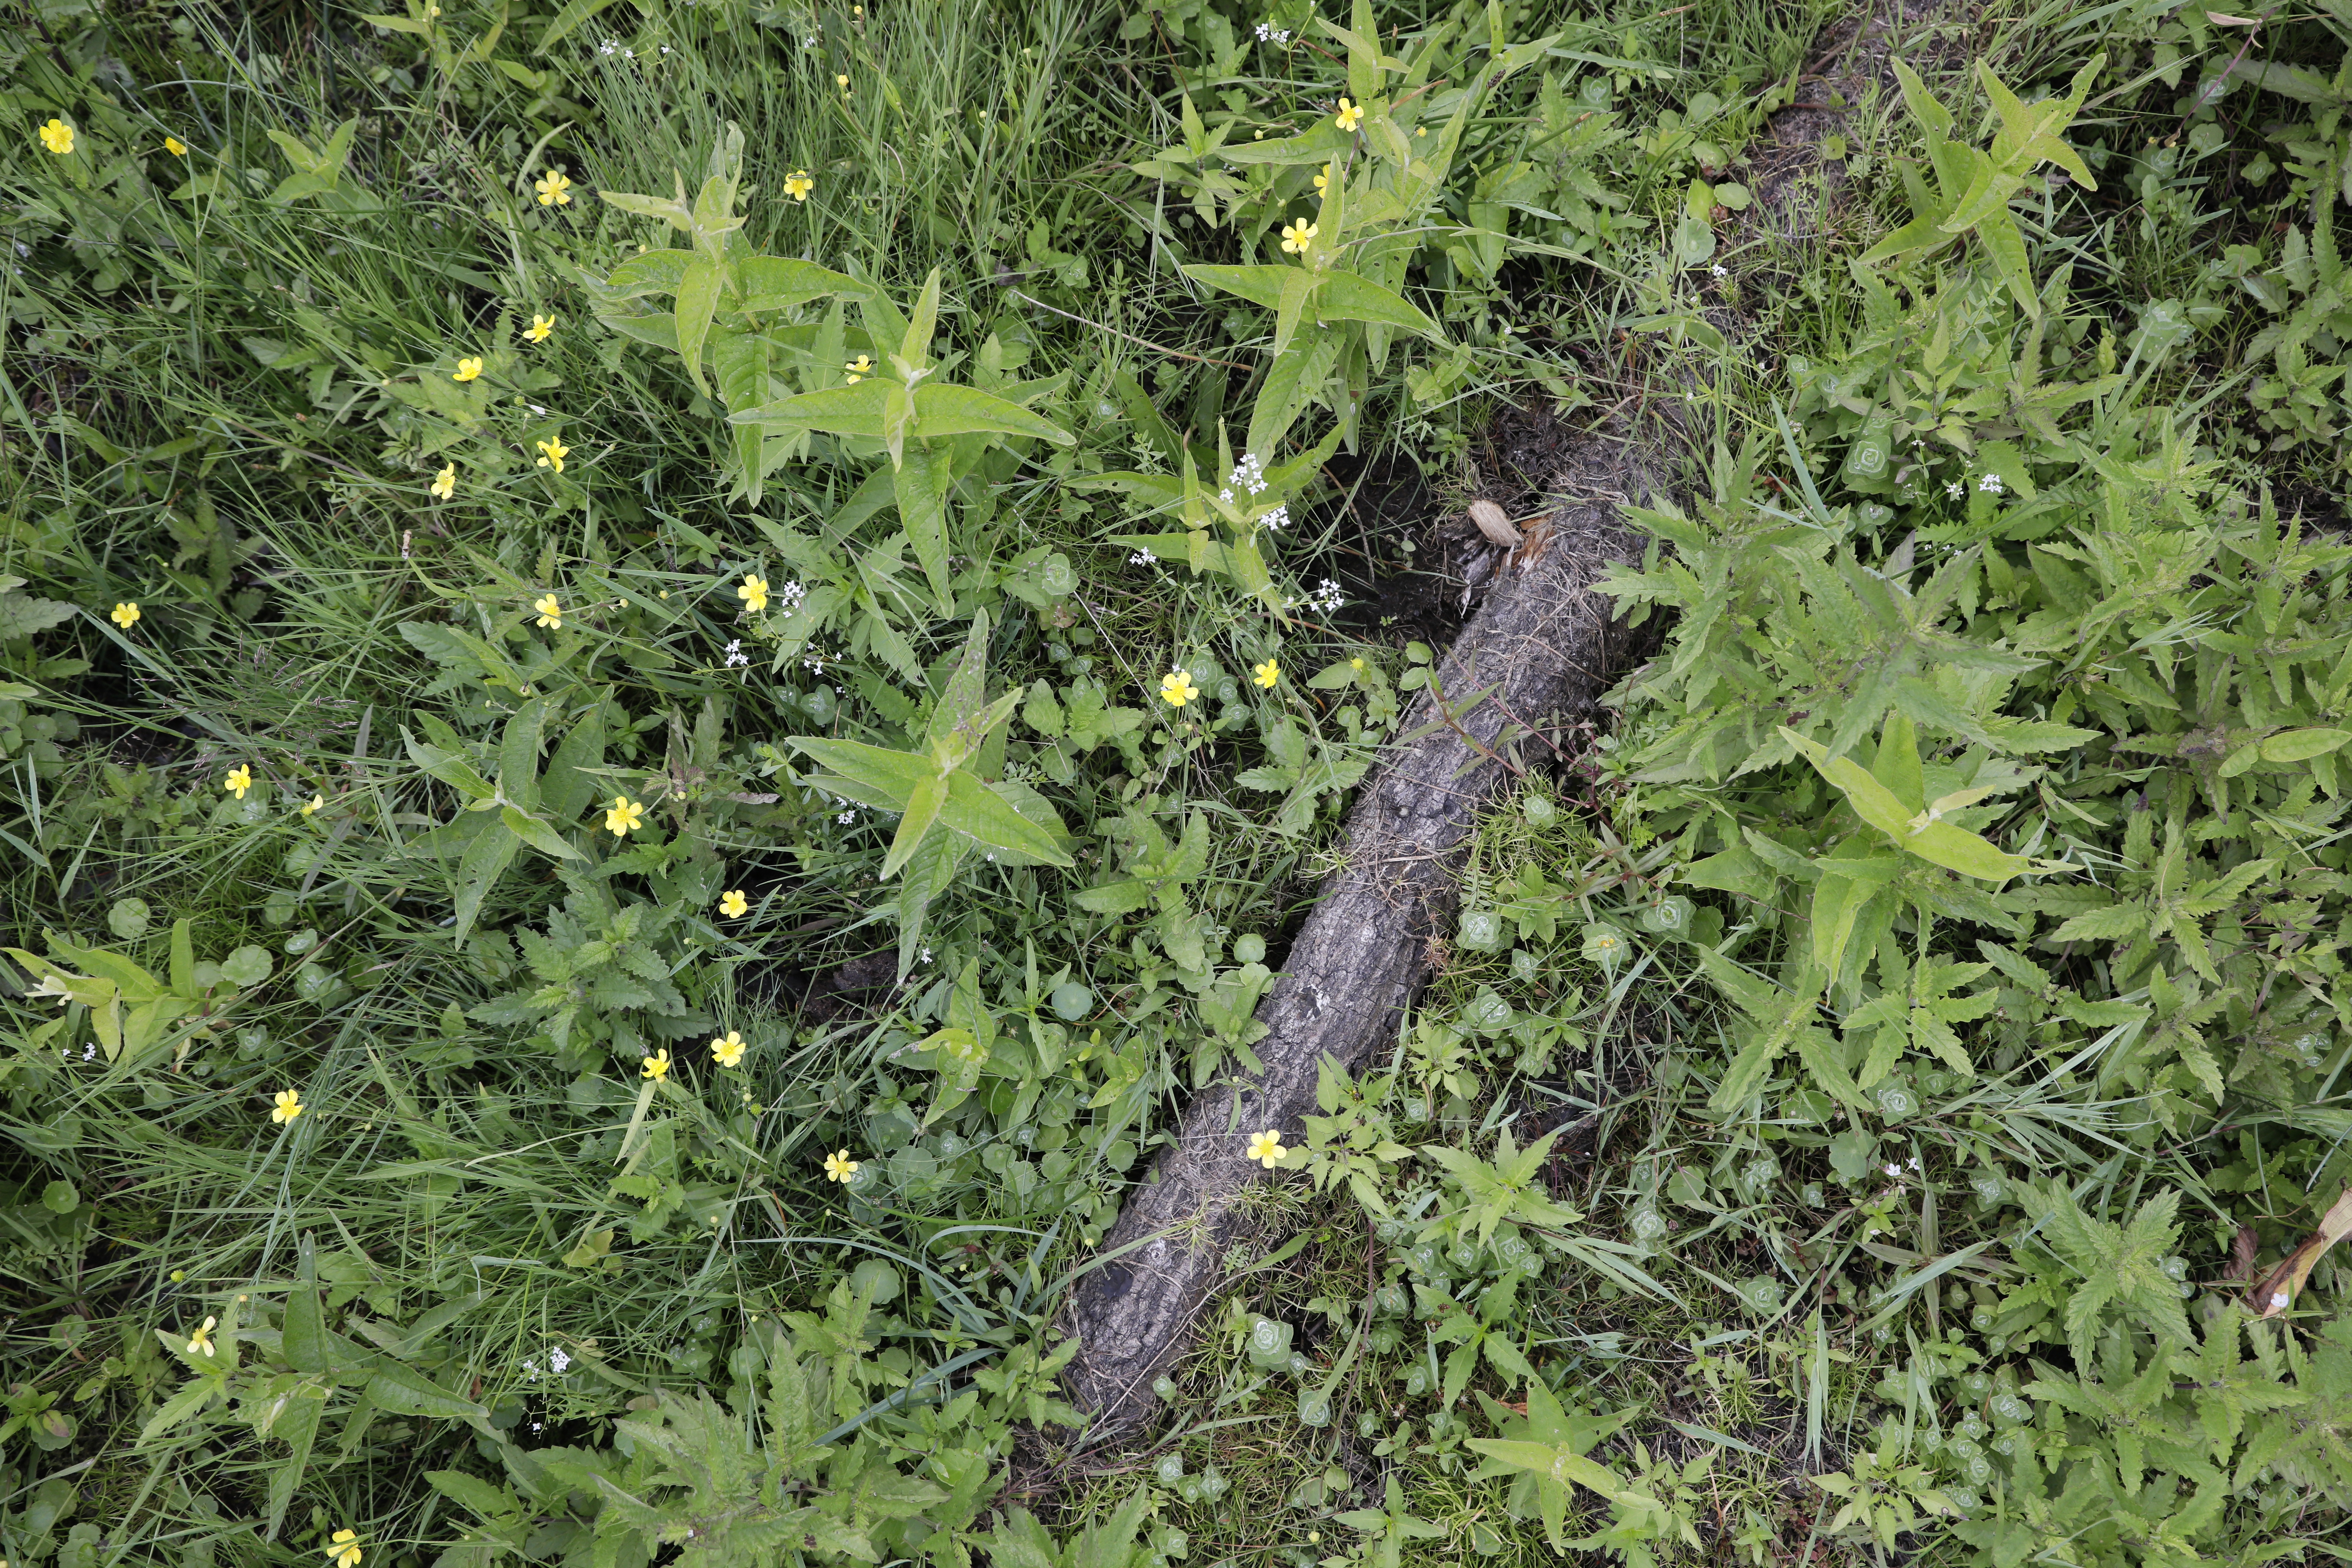
Plant species: Myosotis scorpioides, Ranunculus flammula